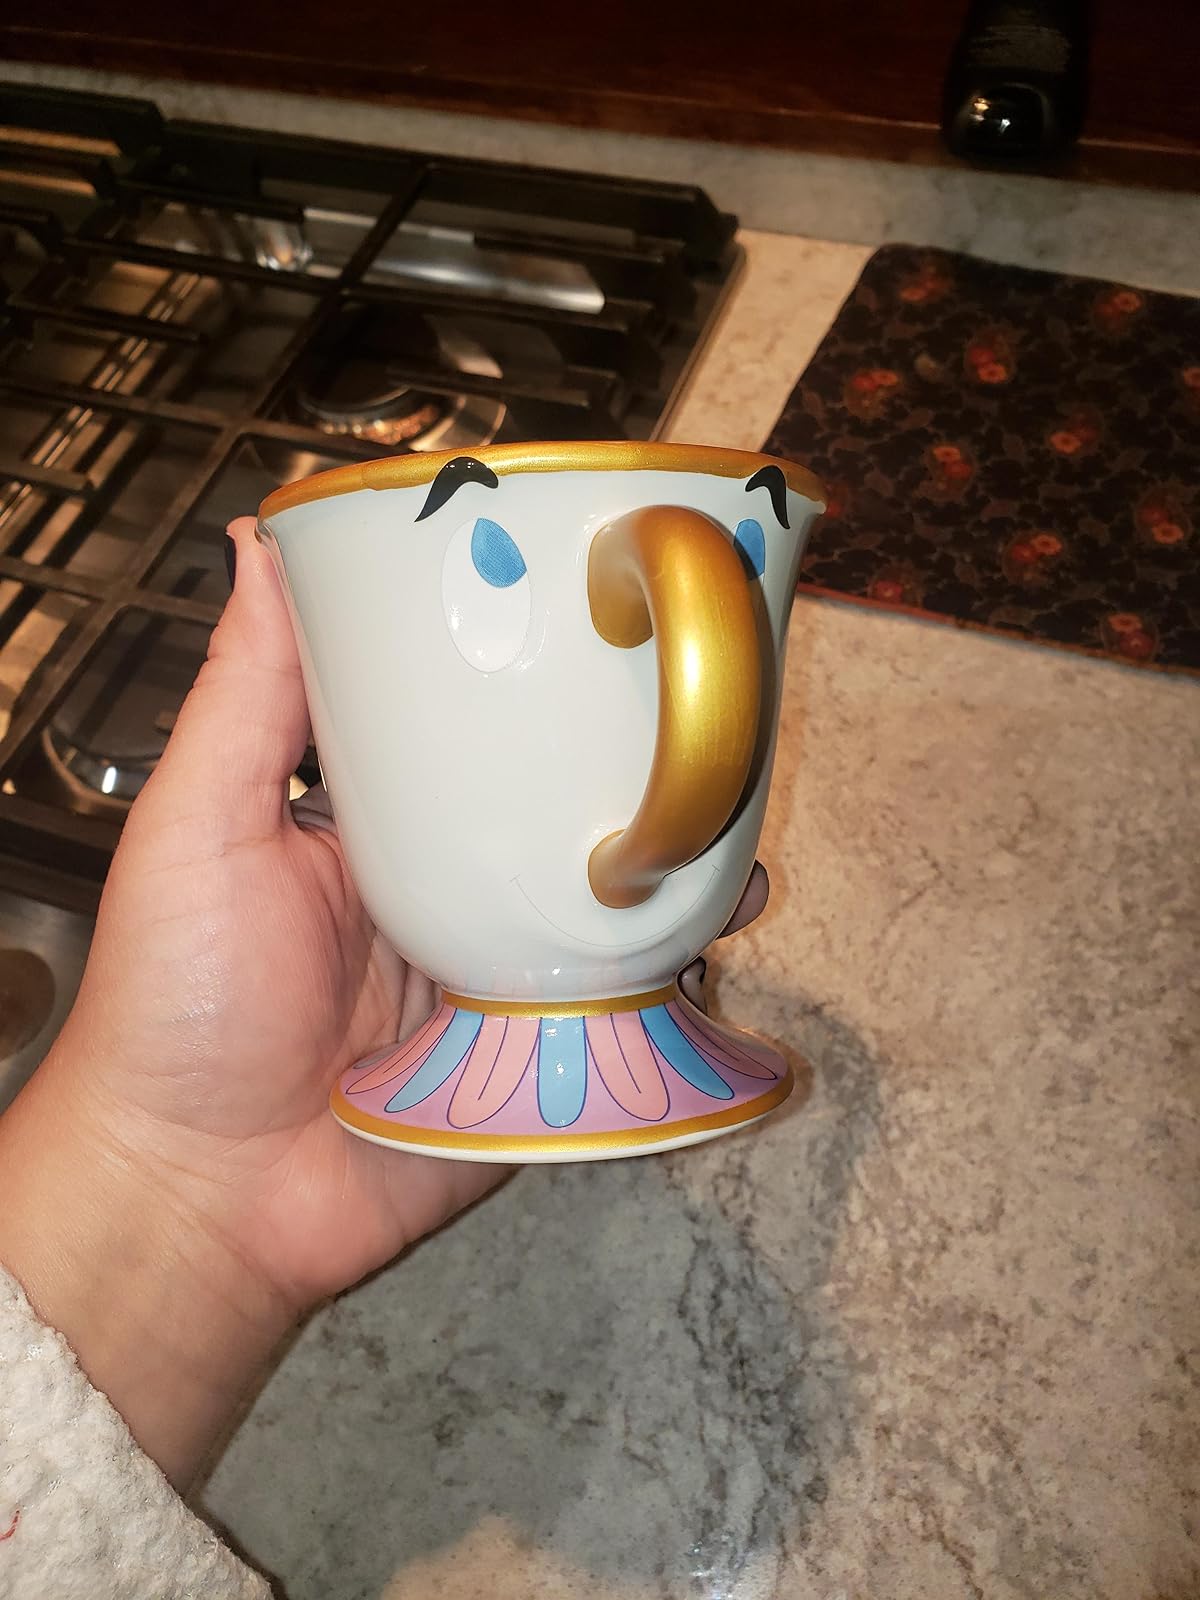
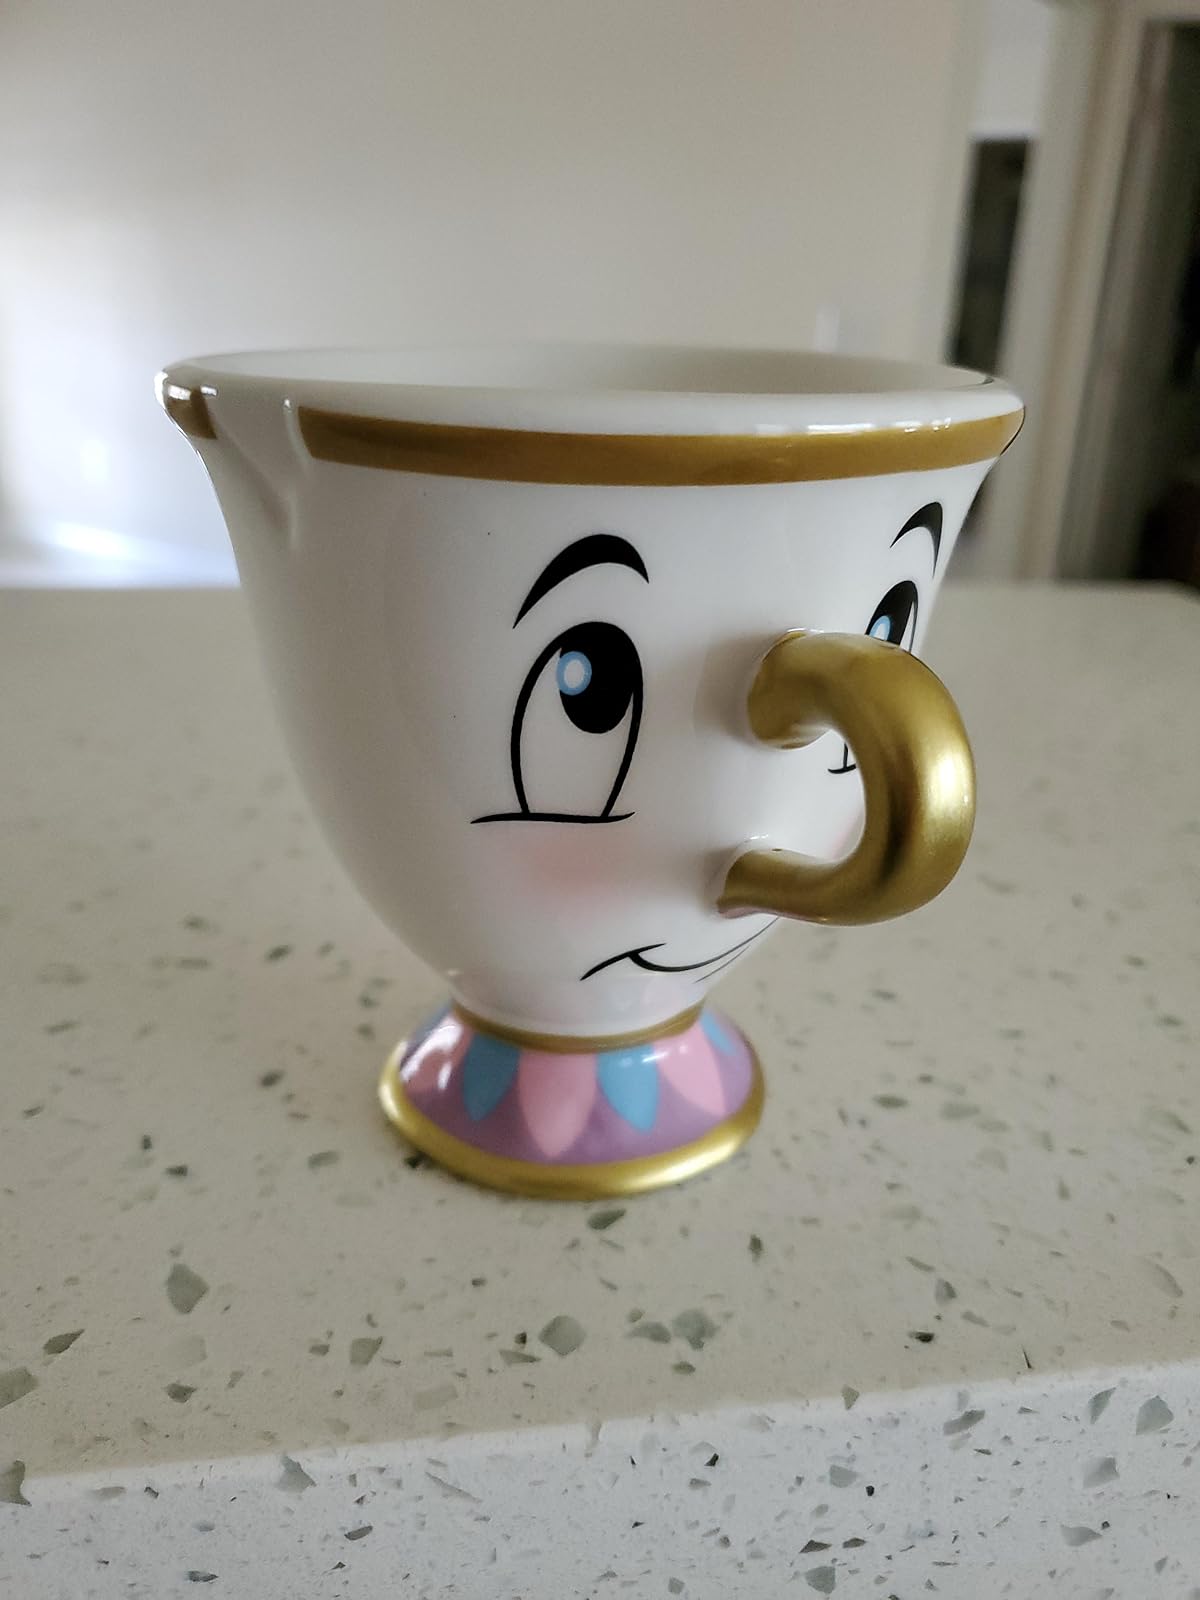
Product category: items_mug
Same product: no